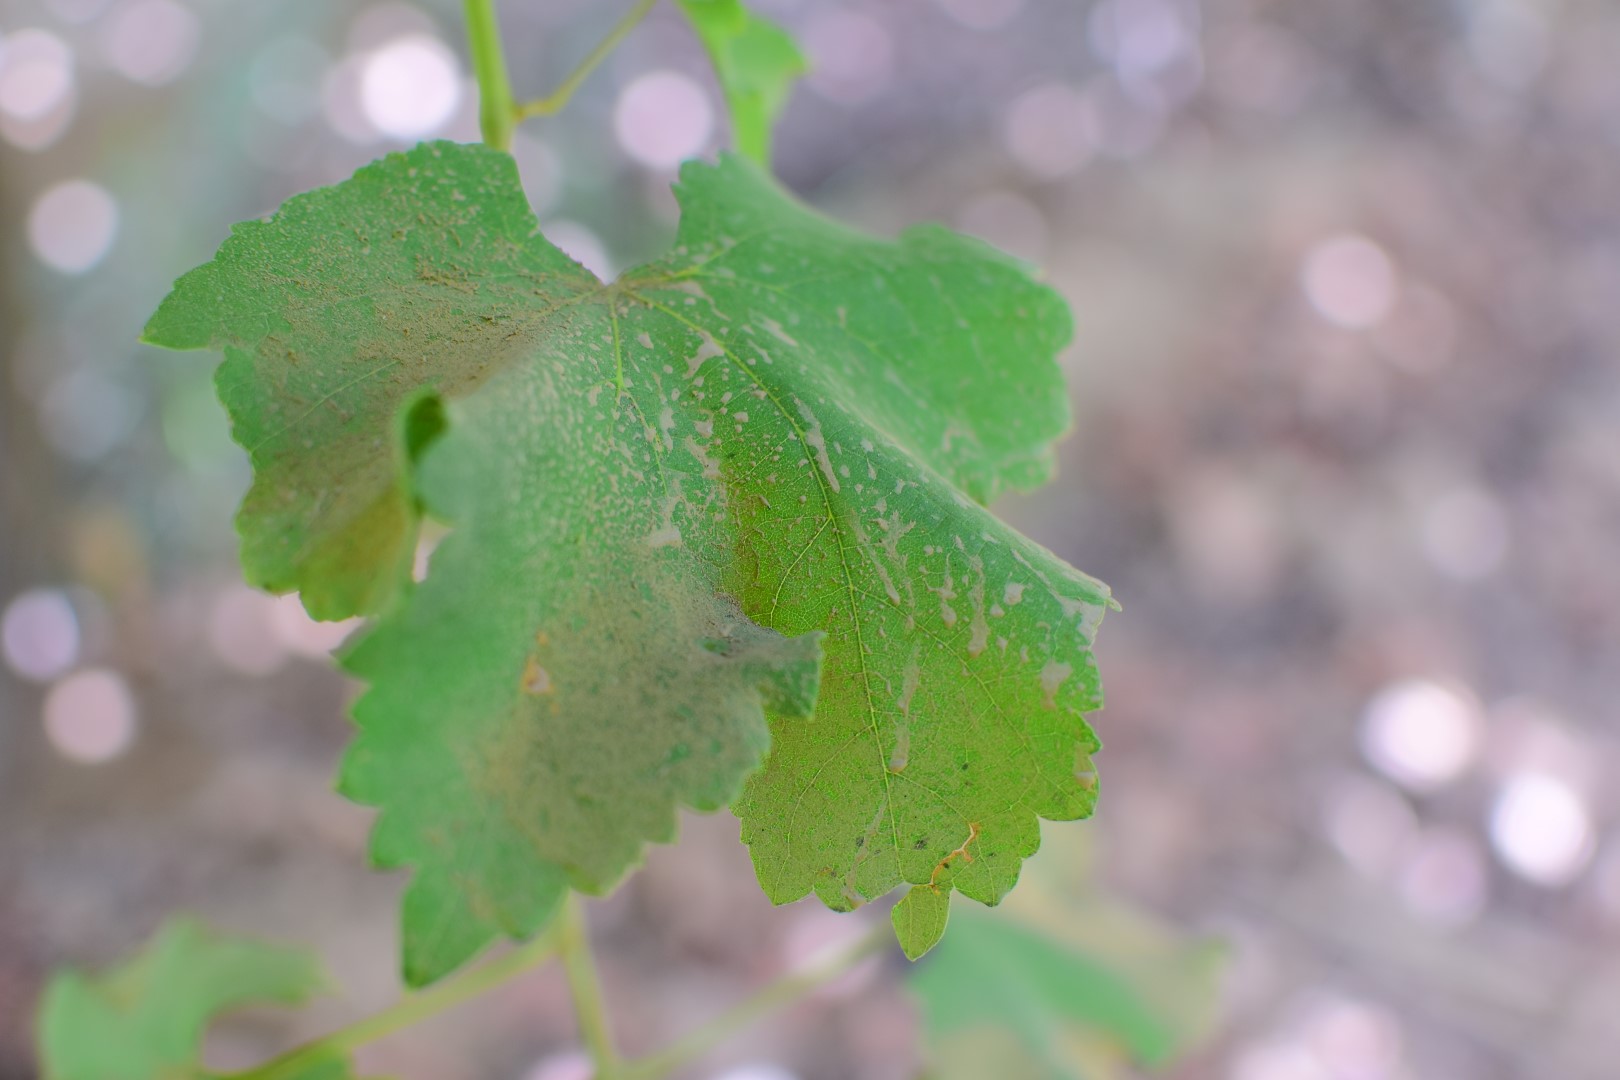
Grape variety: Frinsi